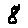
Label: 8